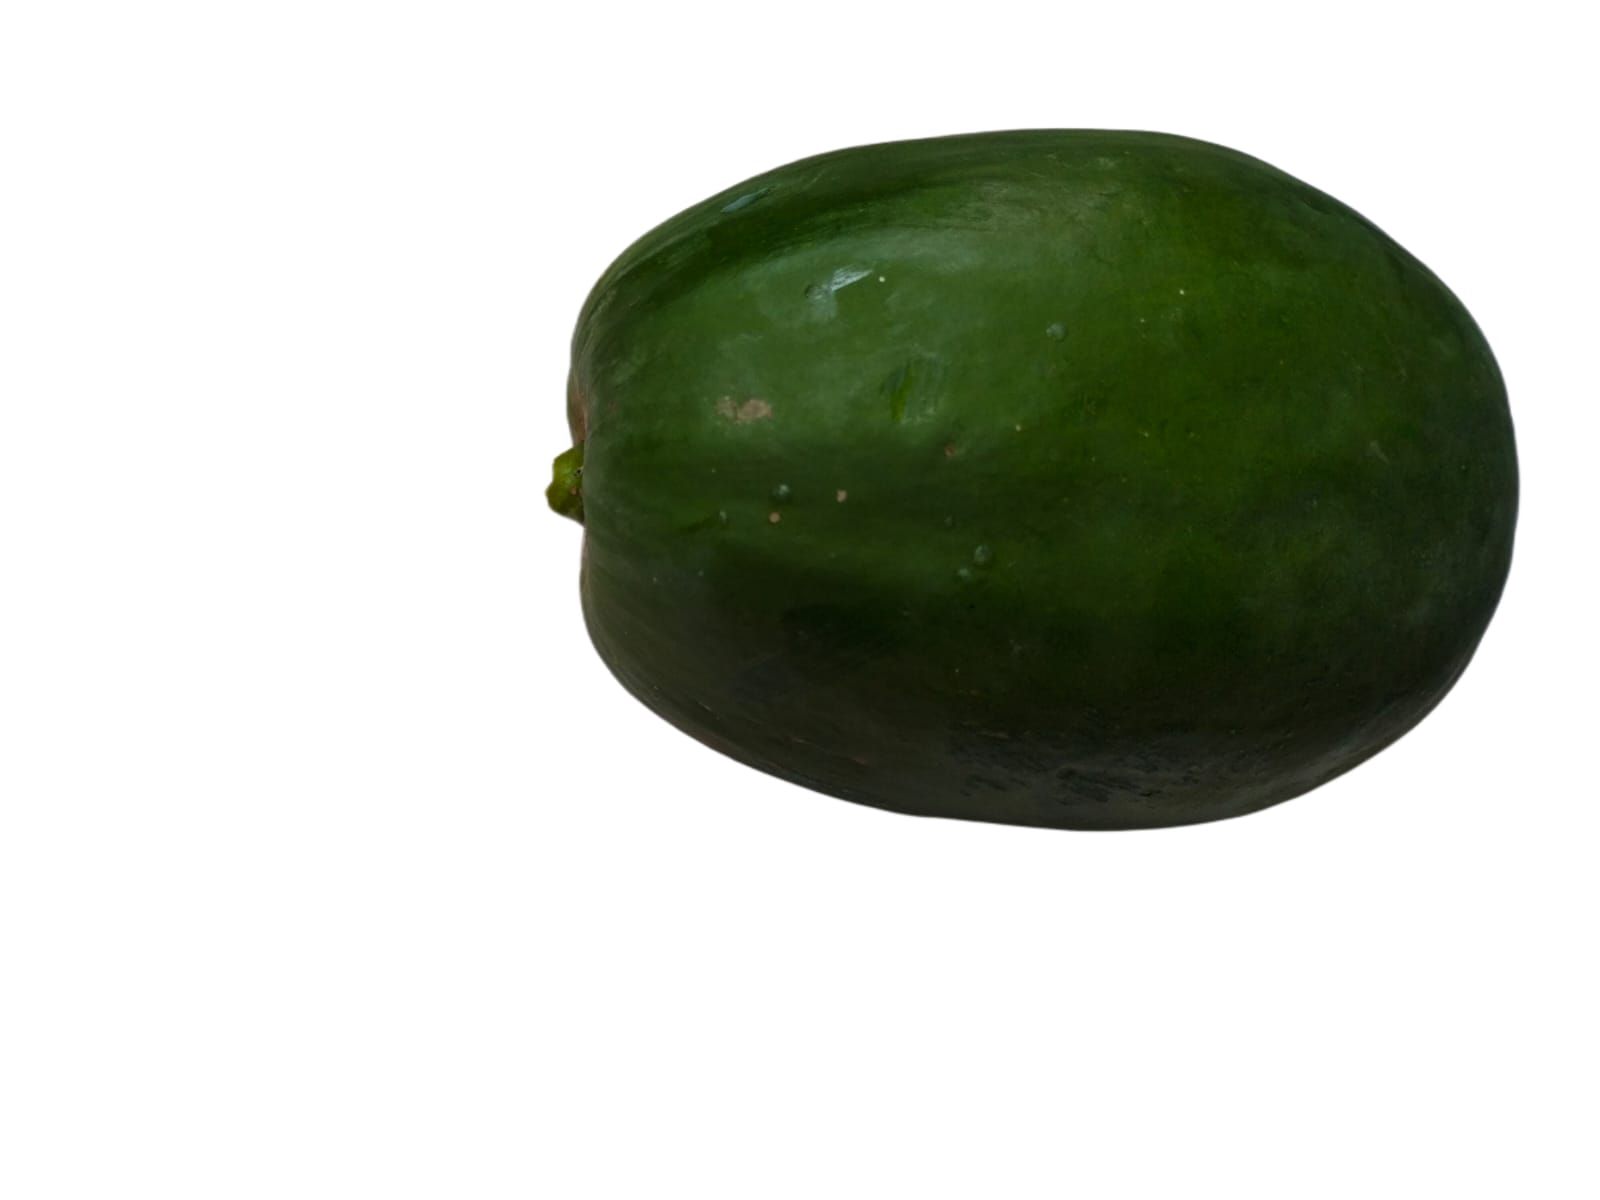
Label: Carica Papaya